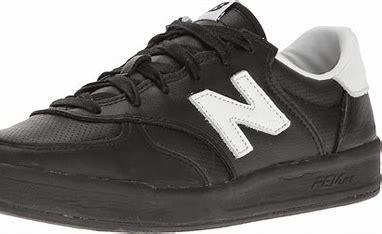
Brand: New
Model: Balance New Balance 300